Rolls-Royce Phantom VII

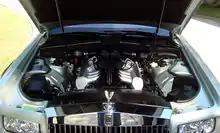
V12 engine of a 2008 Phantom

The Phantom uses a unique chassis platform, body, interior and retains traditional Rolls-Royce design cues. The body is mostly aluminium.